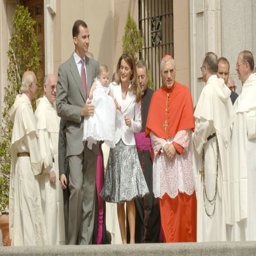
following the tradition , politician and noble person presented their daughter noble person to person .